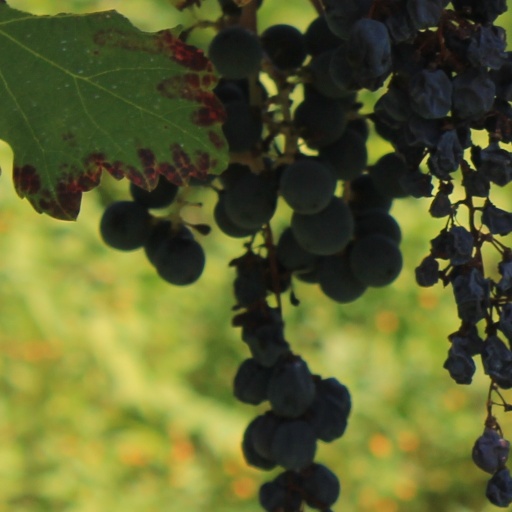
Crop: grape